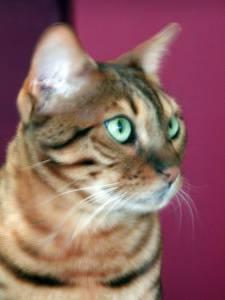
Bengal